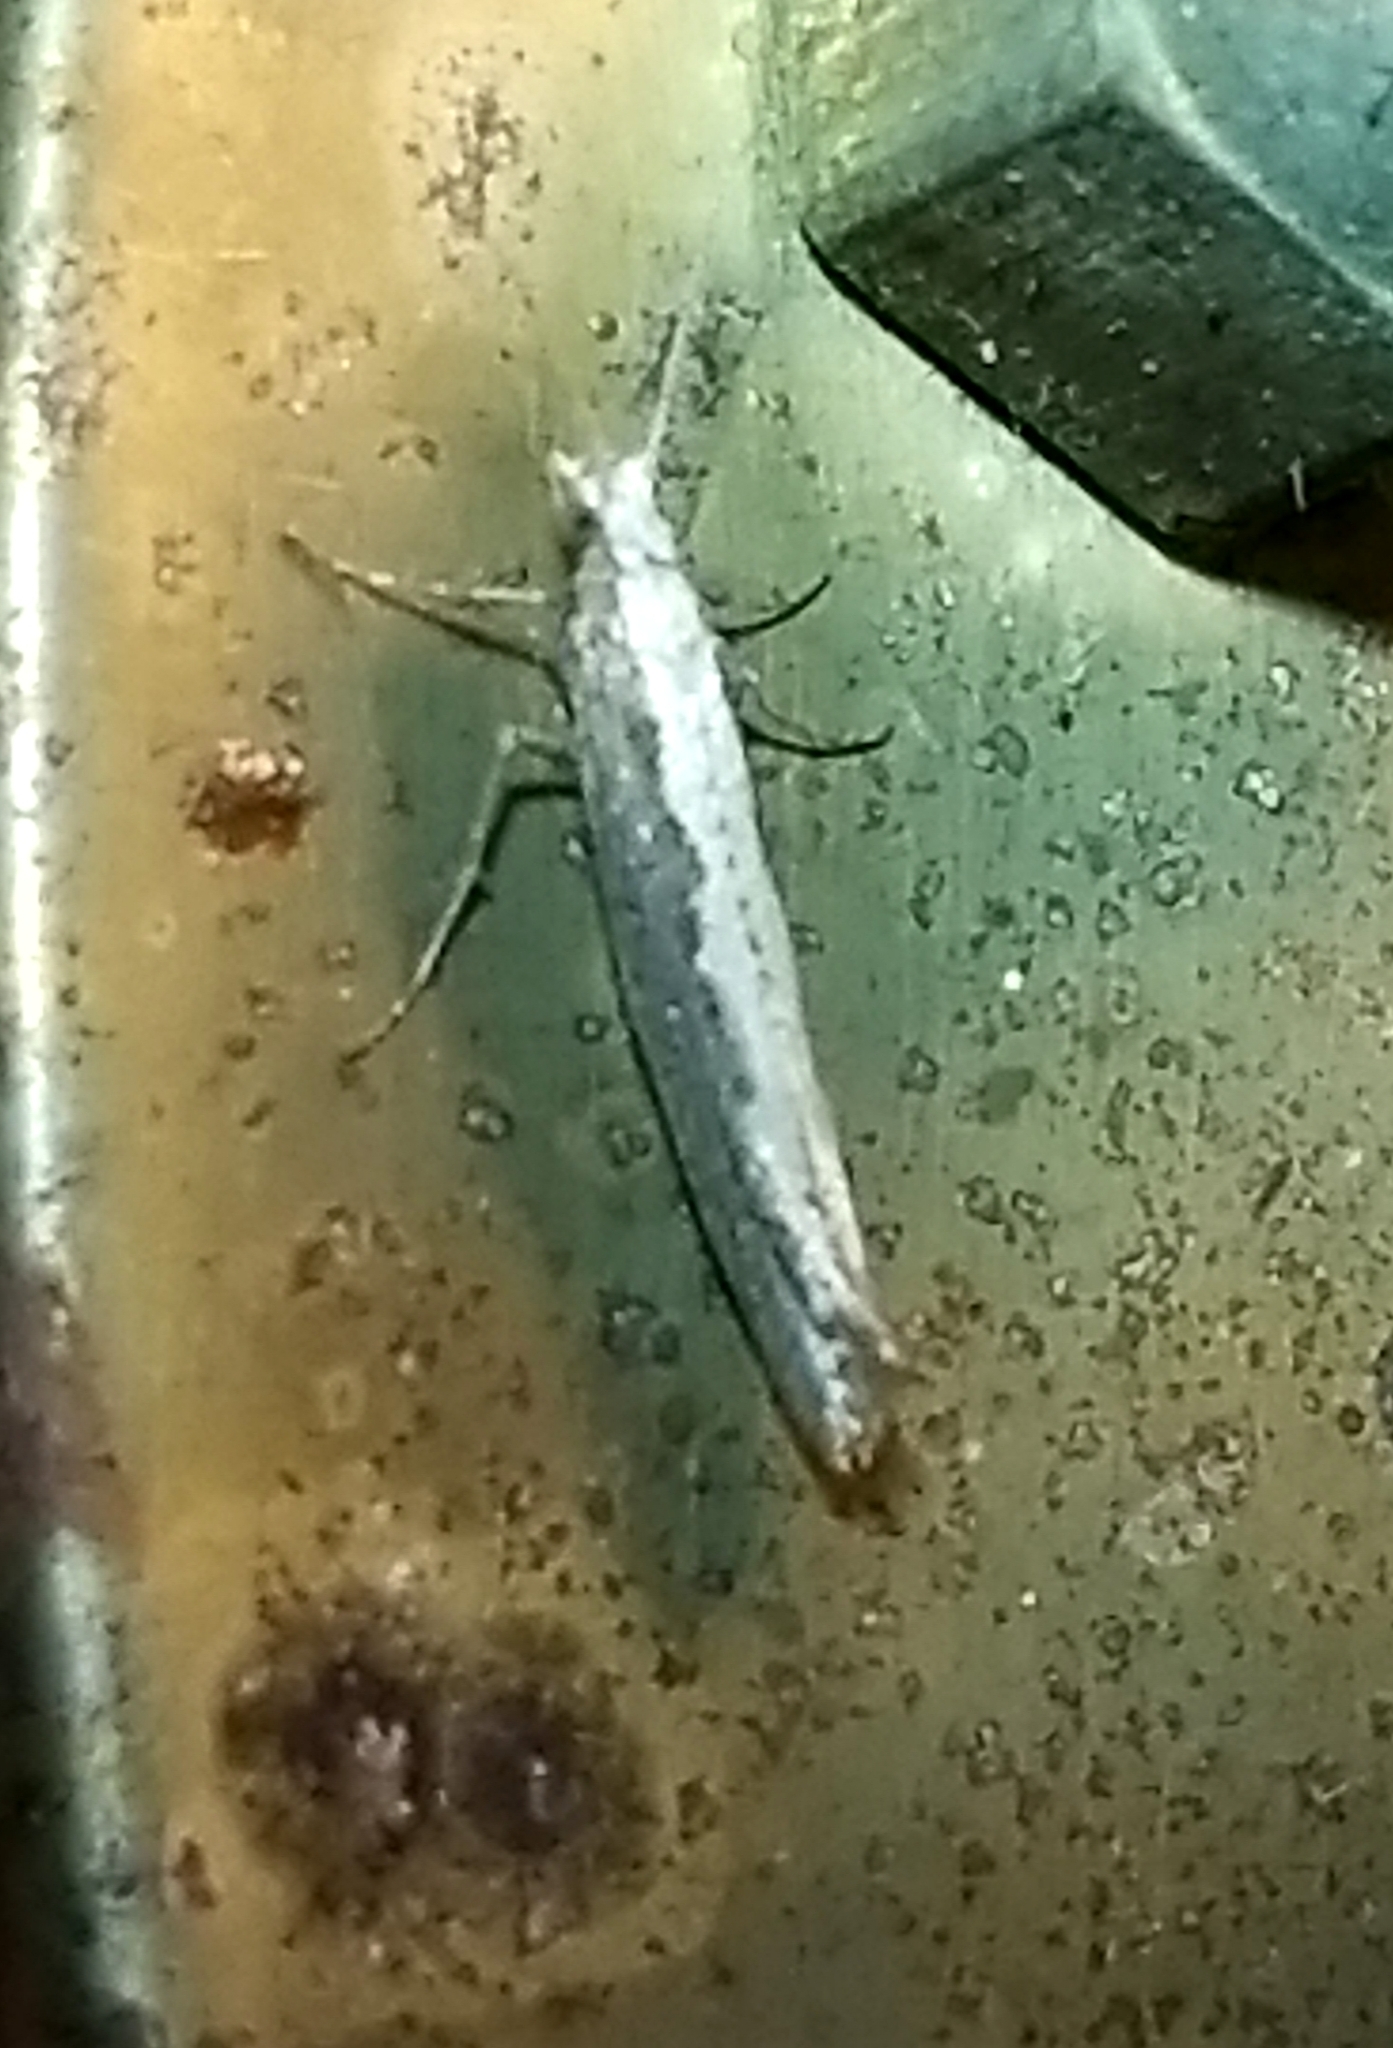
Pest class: diamondback_moth